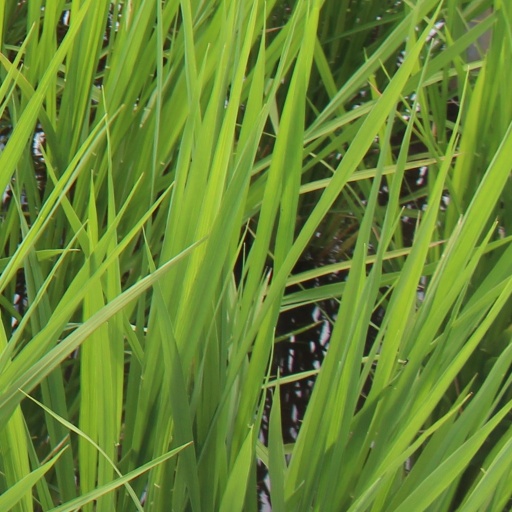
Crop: rice